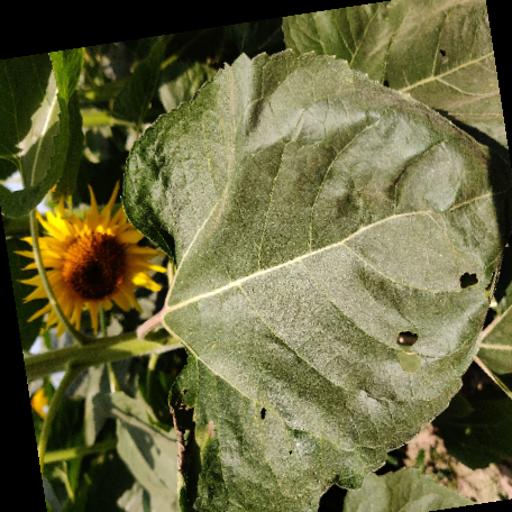
Label: Downy_mildew